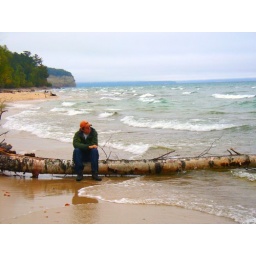
Contemplating on drift tree on a beach in the Upper Peninsula of Michigan